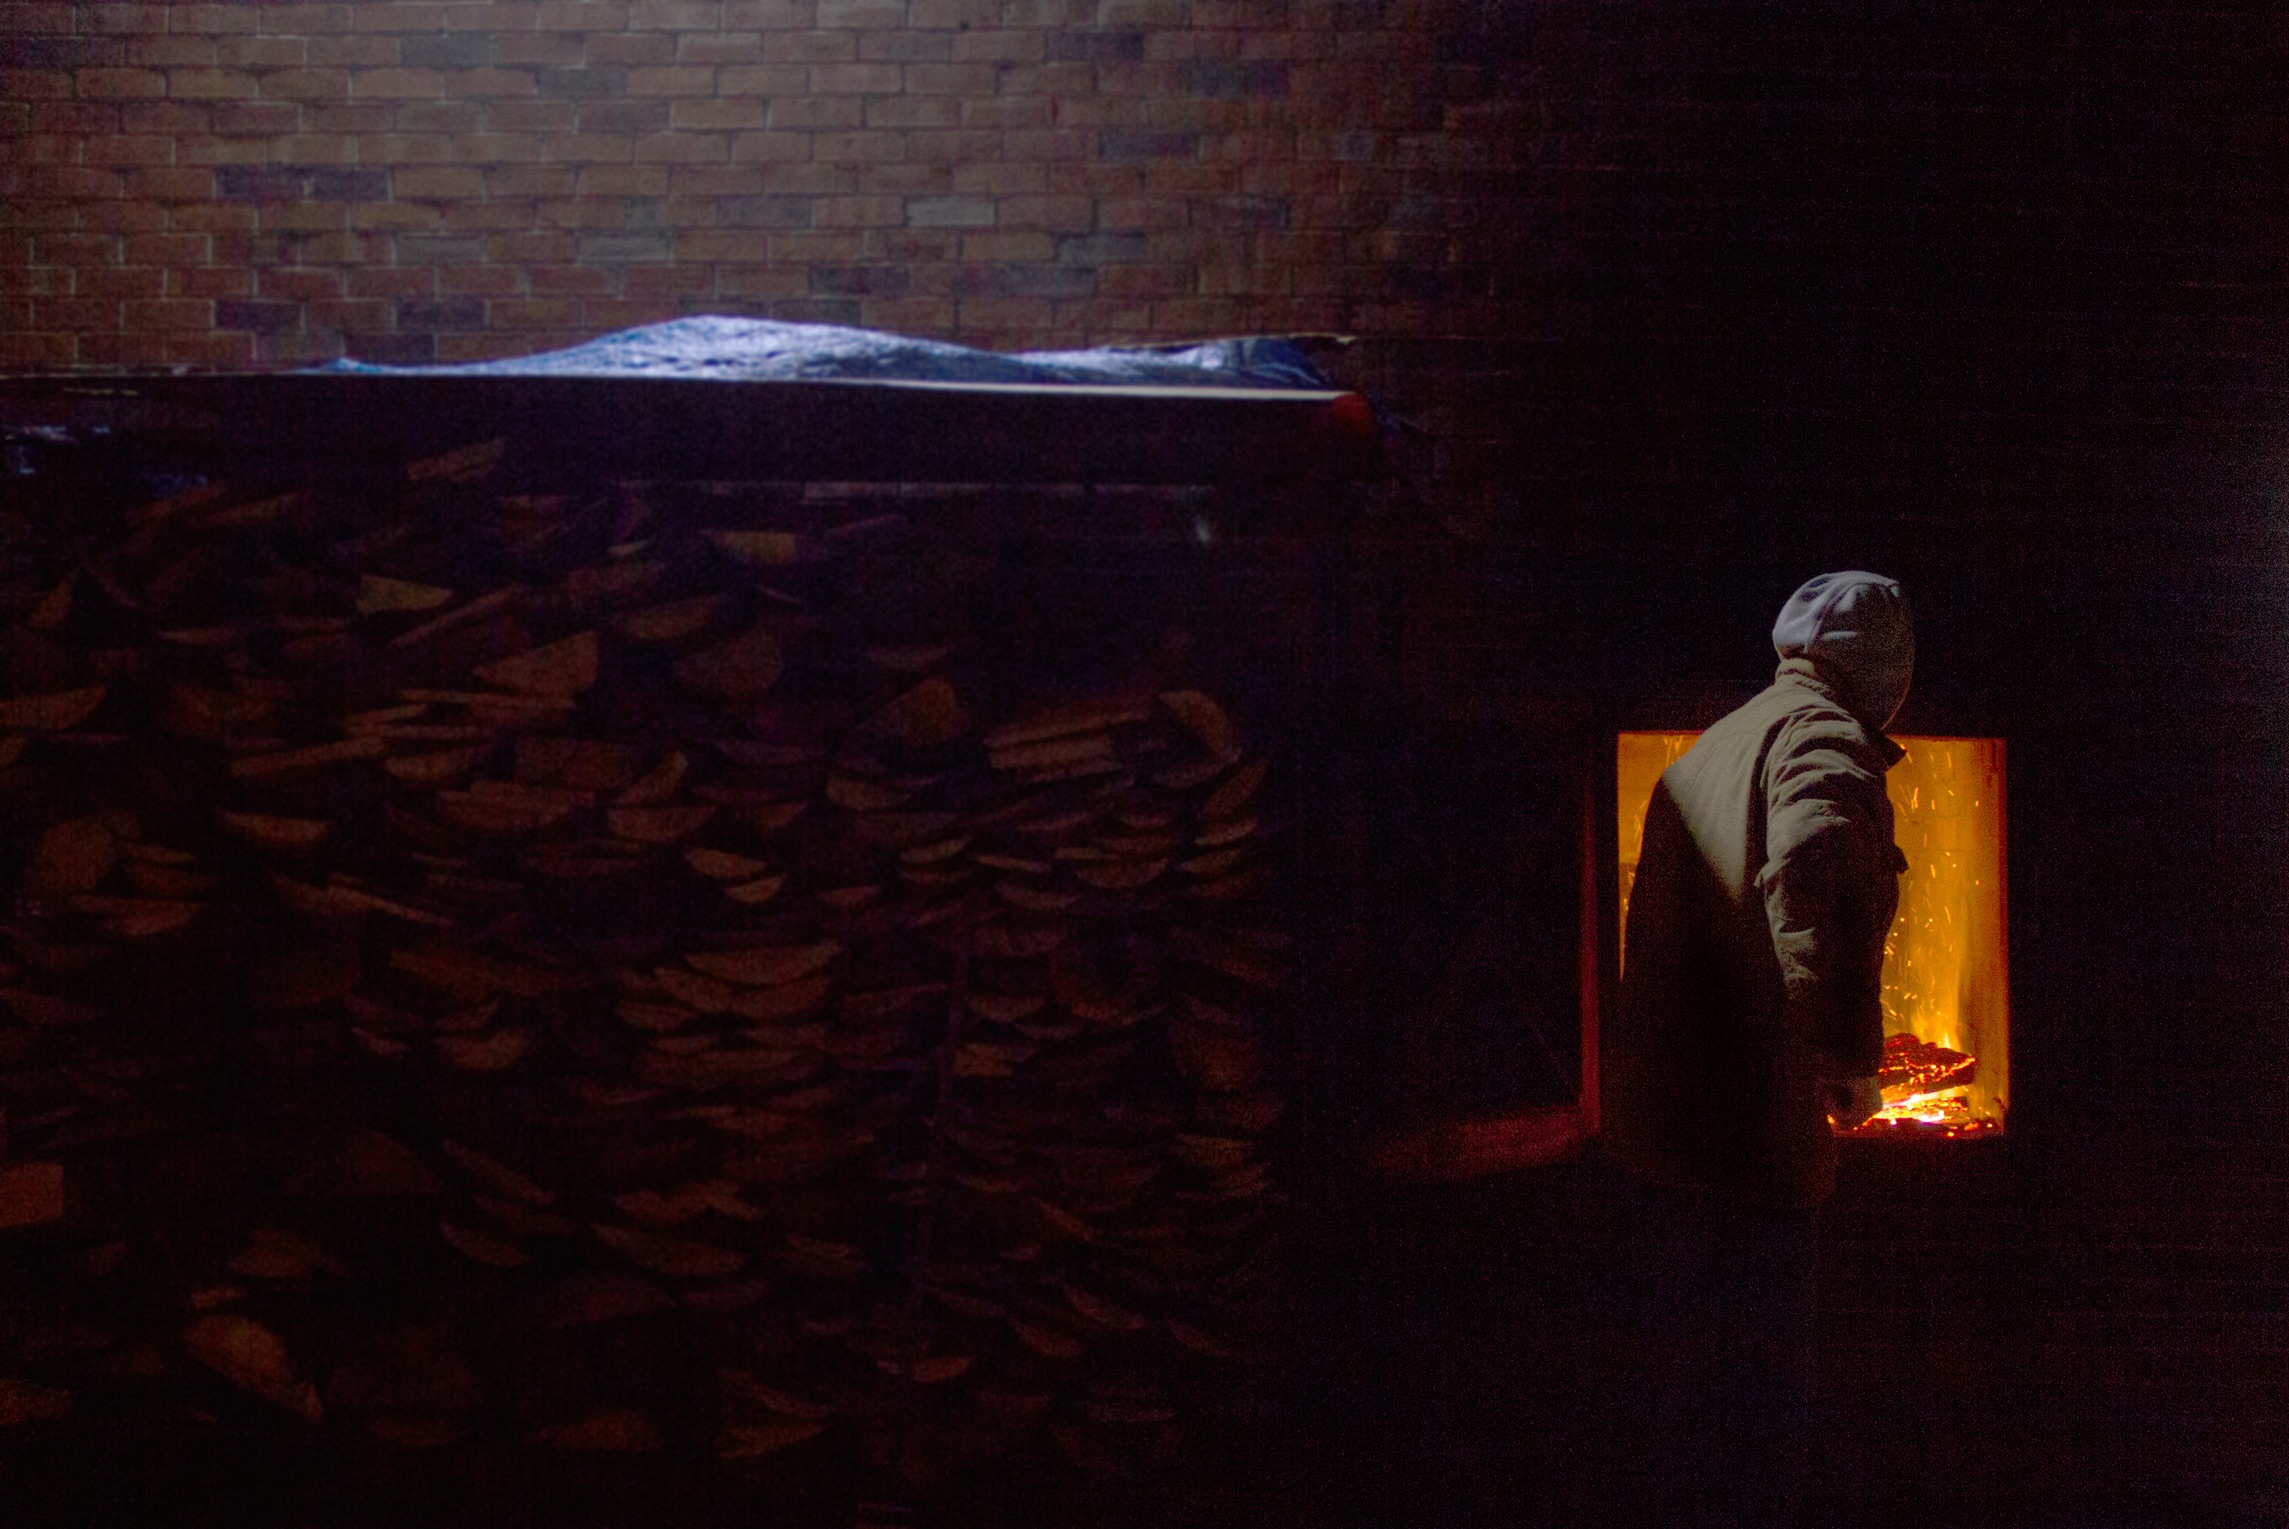
light, night, darkness, theatre, stage, image